Jeon Somi

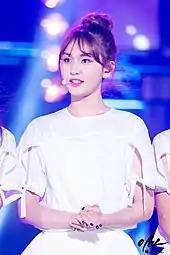
Jeon at a concert in 2016

In January 2016, as a representative of her label, Jeon participated in the competition series "Produce 101" and finished in first place with 858,333 votes. After completing a two-and-a-half-year training period, fifteen-year-old Jeon officially debuted on May 4 with the project female group I.O.I and its first extended play "Chrysalis" under YMC Entertainment. On August 9, Jeon was included in a sub-unit of I.O.I consisting of six other members. The sub-unit released the single "Whatta Man", which debuted at number two on the Gaon Digital Chart. Jeon and her band-mates received their first-ever music show win with the single on SBS MTV's "The Show". On August 29, Jeon collaborated with I.O.I band-mates Choi Yoo-jung and Chungha and Ki Hui-hyeon of DIA on the digital single "Flower, Wind and You". It entered the Gaon Digital Chart at number 48. In October, Jeon was selected as the new host for "The Show", paired with singer Wooshin of UP10TION.